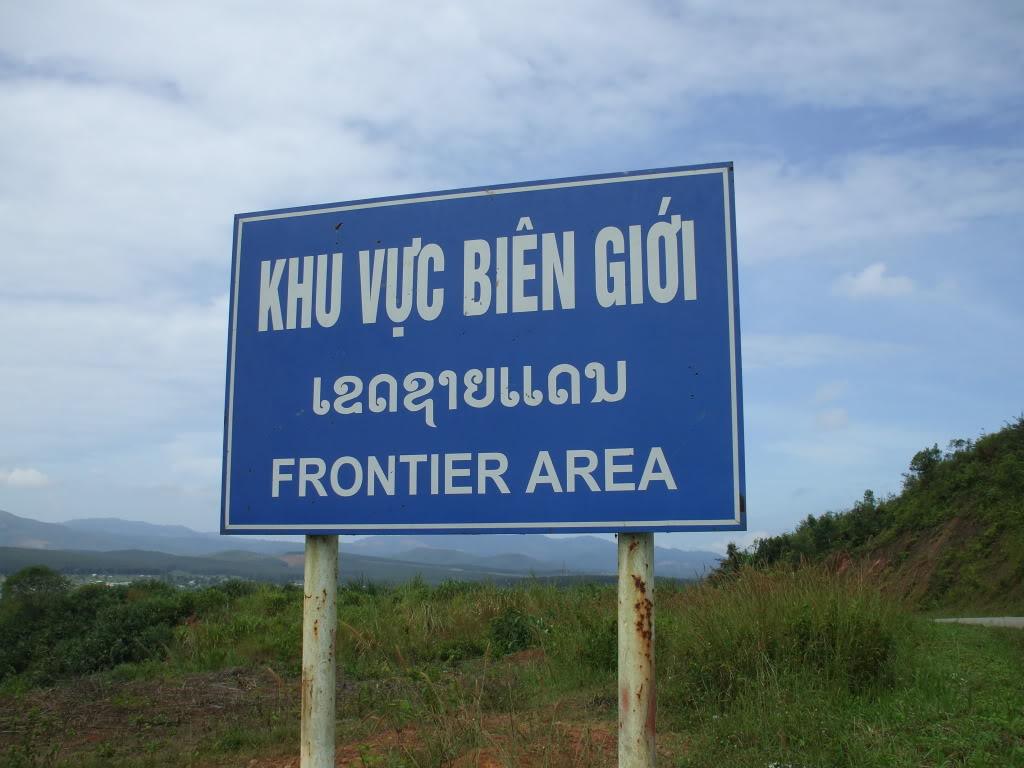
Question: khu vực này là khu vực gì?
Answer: khu vực này là khu vực biên giới